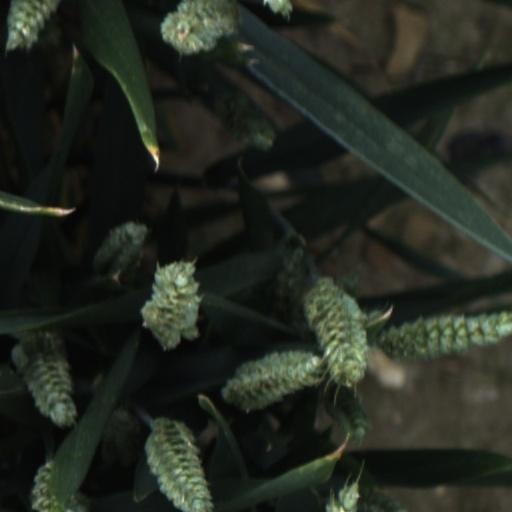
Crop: wheat